3D reconstruction from multiple images

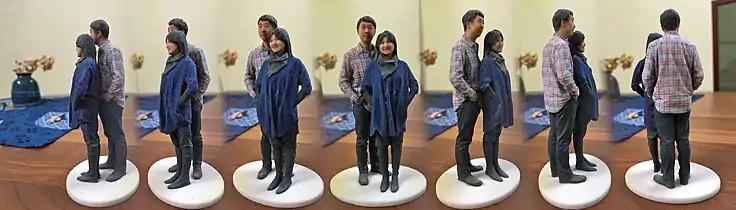
A 3D selfie in 1:20 scale printed by Shapeways using gypsum-based printing, created by Madurodam miniature park from 2D pictures taken at its Fantasitron photo booth

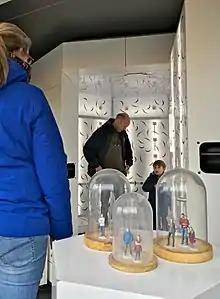
3D models are generated from 2D pictures taken at the Fantasitron 3D photo booth at Madurodam.

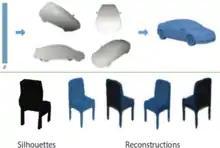
Generating and reconstructing 3D shapes from single or multi-view depth maps or silhouettes

3D reconstruction from multiple images is the creation of three-dimensional models from a set of images. It is the reverse process of obtaining 2D images from 3D scenes.